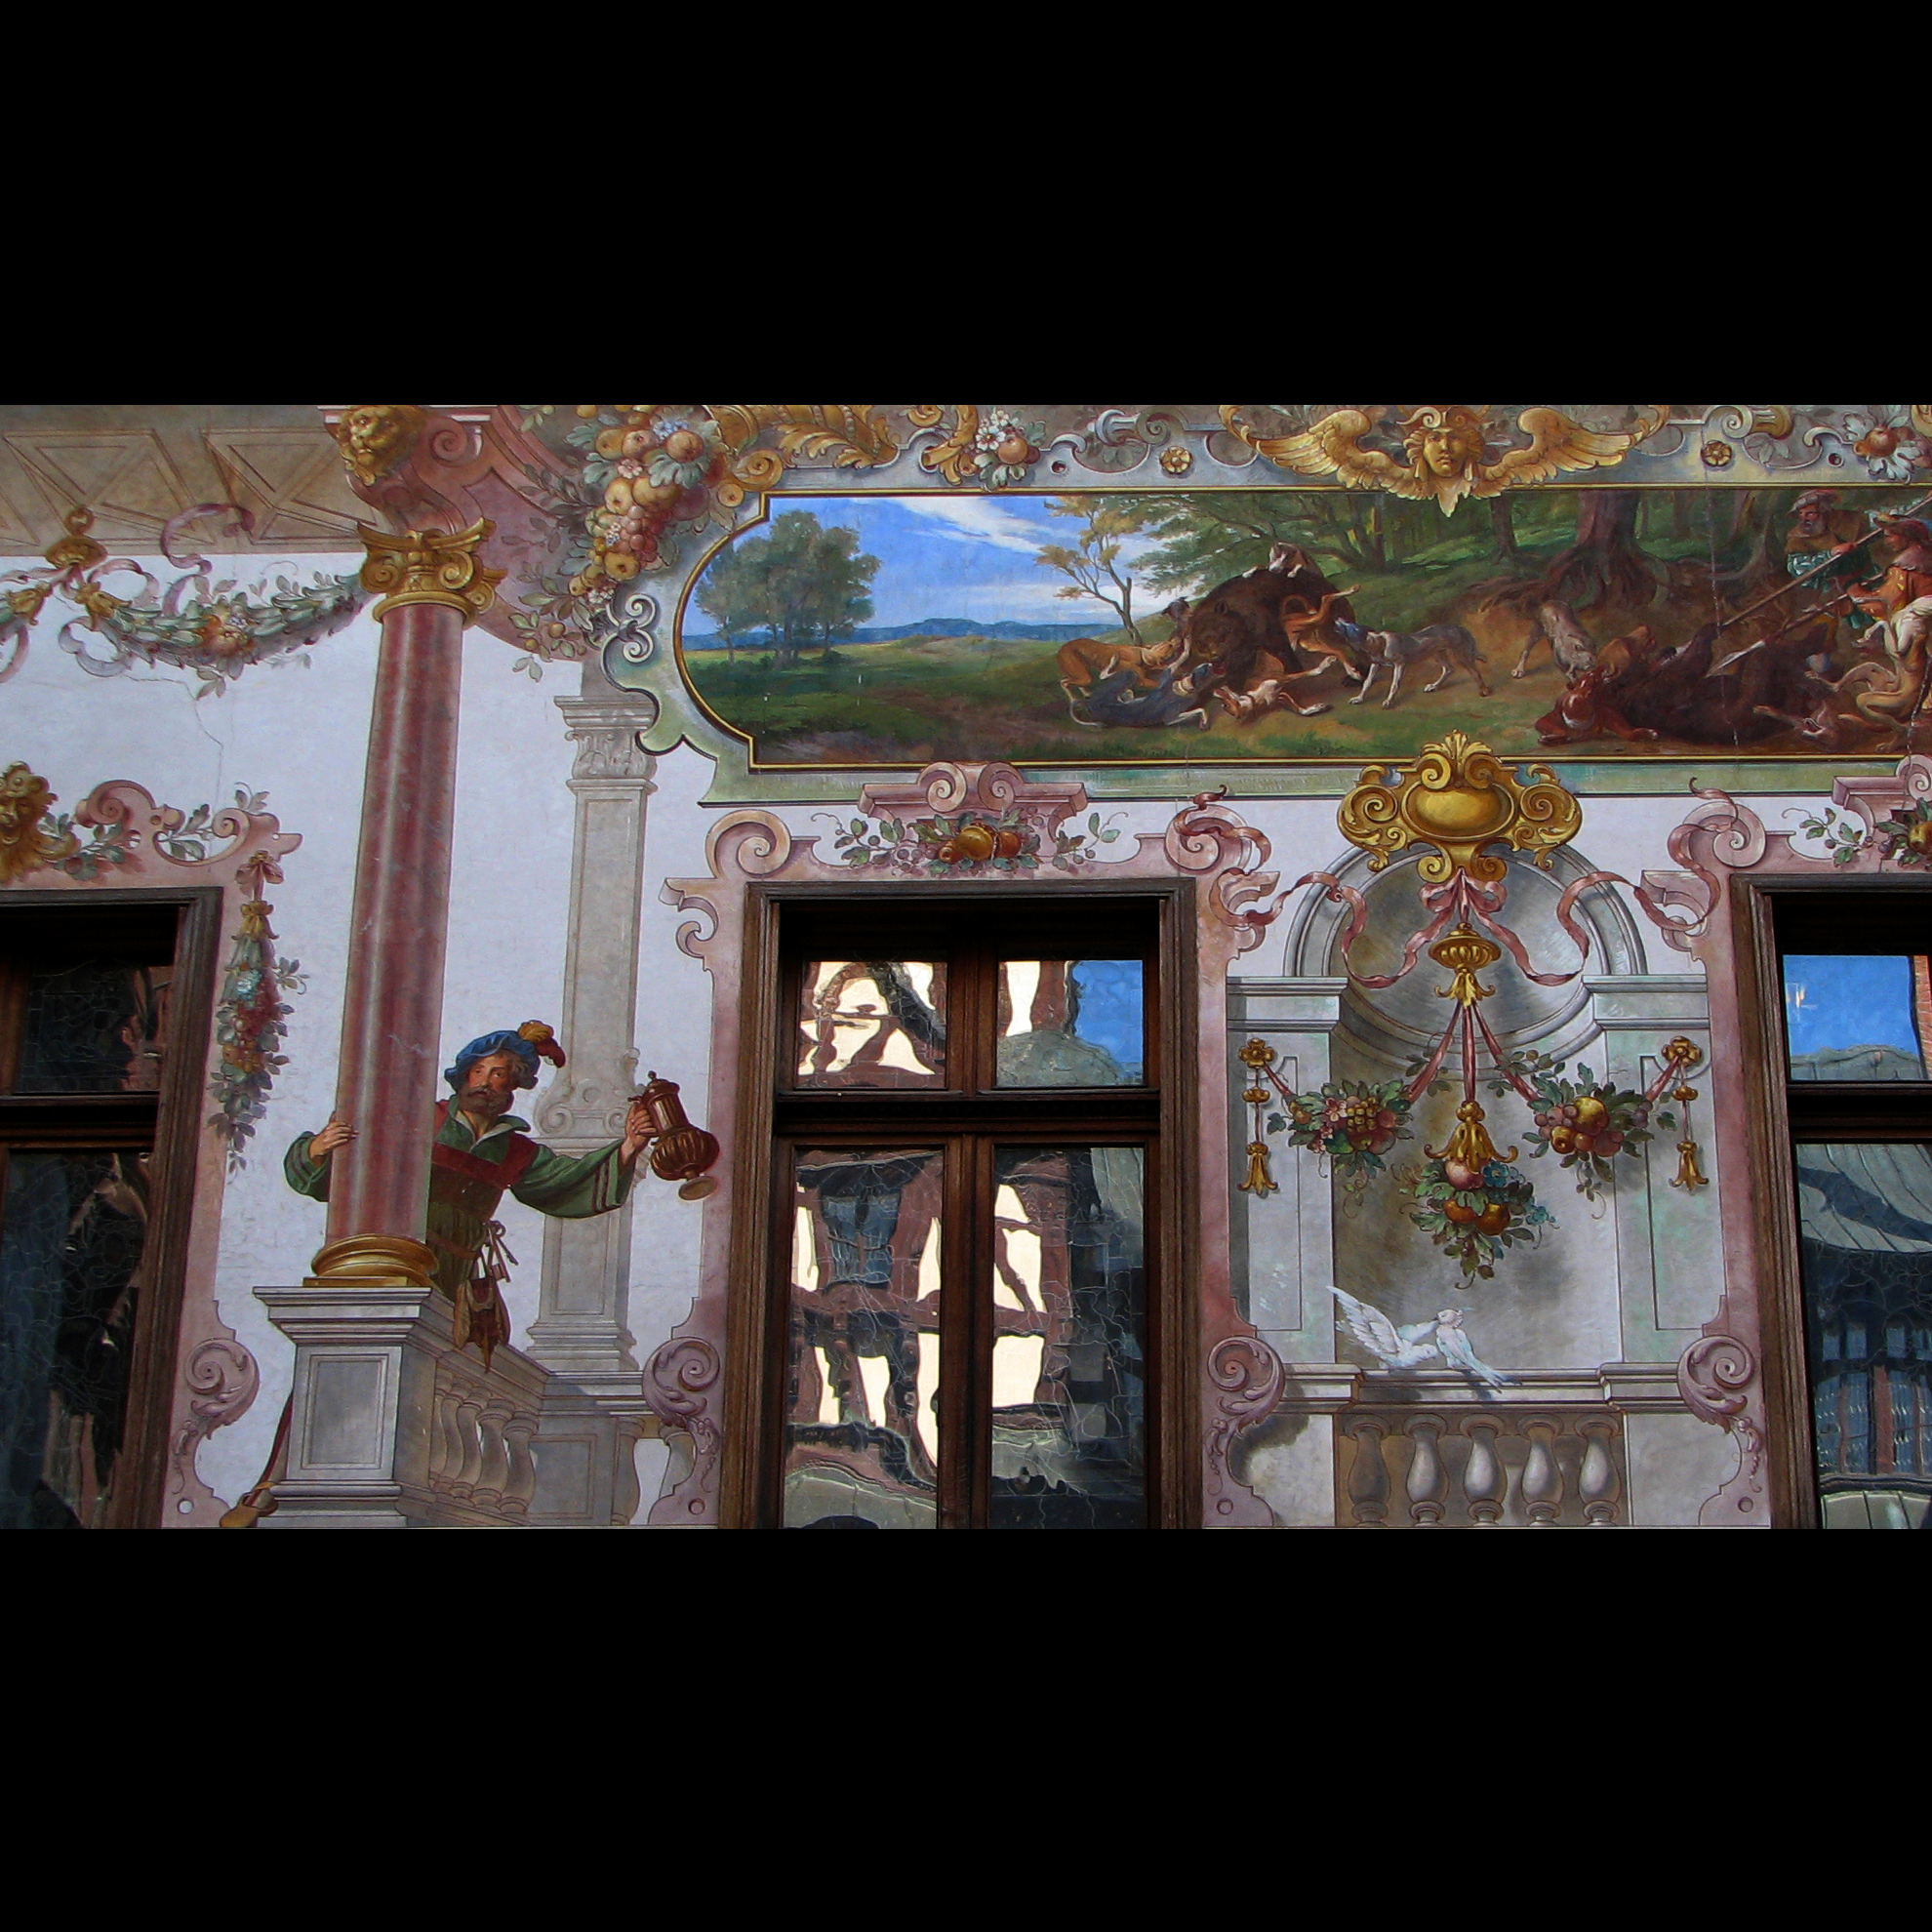
forest, mountain, architecture, photography, window, monument, photo, castle, painting, photos, family, art, de, altar, mountains, mural, fotografie, image, detail, royal, murals, familia, romania, screenshot, carpathian, arhitectura, romanian, patrimoniu, carpati, munte, sinaia, padure, muntii, detaliu, regal, peles, regala, castelulpeles, domeniul, romaniei, resedinta, lmiphiiaa16696, pelecastle, trompeloeil, modern art